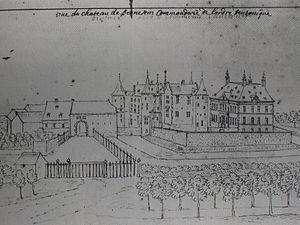
La commanderie d'Alden Biesen était un monastère-château de l'ordre Teutonique, et le siège de la grande commanderie des Vieux-Joncs, dont le nom latin était Balivia de Juncis, un des douze grands bailliages du gouvernement de l'ordre teutonique du Saint-Empire romain du XIIIᵉ siècle à la Révolution française. Entièrement rénové, c'est aujourd'hui un centre international de conférences.